Siong Lim Temple

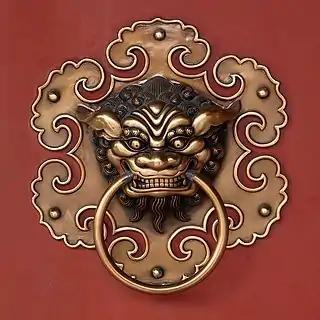
Doorknob of the Temple shaped as a jiaotu

Although the architect of the temple is unknown, the temple is modelled after Xi Chan Si, a temple in Fuzhou, Fujian province. The temple and Xi Chan Si are examples of cong lin (literally “layers of forest” in Mandarin) styled temples, where a standardised layout of the buildings within the premises of the temple is adopted and the monks lead an ordered way of life practising Buddhist scriptures and following a strict daily routine. The complex comprises three main halls separated by two courtyards and arranged along a central north-south axis, with the main entrance facing south according to the Chinese principles of feng shui.